Tukaram

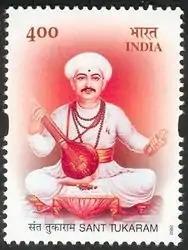
Commemorative Indian stamp depicting Tukaram (2002)

In his work of "Abhangas", Tukarama repeatedly refers to four people who had a primary influence on his spiritual development, namely the earlier Bhakti Sants "Namdev", "Dnyaneshwar", "Kabir" and "Eknath". Early 20th-century scholars on Tukaram considered his teachings to be Vedanta-based but lacking a systematic theme. JF Edwards wrote,